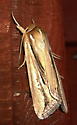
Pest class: wheathead_armyworm_Dargida_diffusa